USS Constellation (CV-64)

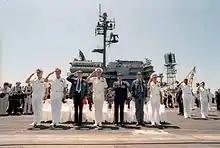
President Ronald Reagan aboard "Constellation", 1981

A 14-month major overhaul and upgrade at Puget Sound Naval Shipyard, Washington, commenced in February 1975, during which "Constellation" was modified to reflect the Navy's new multipurpose air, surface and antisubmarine warfare role for carriers. She was redesignated a CV on 30 June 1975. With the overhaul completed in April 1976, "Connie" could now operate both the new S-3A Viking and F-14A Tomcat. However, the workups uncovered problems, and a 26-day drydocking in late 1976 at Long Beach Naval Shipyard, California, was required. The highlight for the remaining workup cycle was participation in Rim of the Pacific (RIMPAC) multinational exercises held in and around the Hawaiian Islands. An uneventful April to November 1977 deployment, "Connie"s tenth, to the Far East followed.